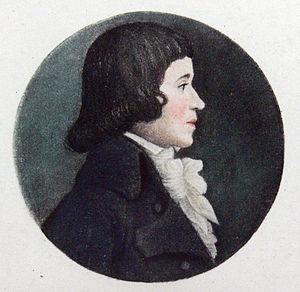
Estampe de 1889 (reproduisant certainement un tableau) représentant Sébastien Bottin en 1790
La rue Sébastien-Bottin est une voie privée fermée à la circulation publique, située dans le quartier Saint-Thomas-d'Aquin dans le 7ᵉ arrondissement de Paris.
Sébastien Bottin est un administrateur et statisticien français, né le 17 décembre 1764 à Grimonviller, mort le 28 mars 1853 à Paris. Il a donné son nom à un annuaire du commerce et de l'industrie.